Lancia Stratos Zero

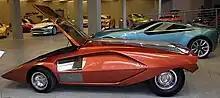
Bertone Museum

The concept car was exhibited for a long time at the Bertone museum near Turin. It was sold at auction, among others, at the 2011 Concorso d'Eleganza Villa d'Este elegance competition, and has since been exhibited by its various successive private owners in various elegance competitions and car museums around the world. In 2023, Lancia Stratos Zero has been filmed in one such exhibition at Sankt Moritz, Switzerland.